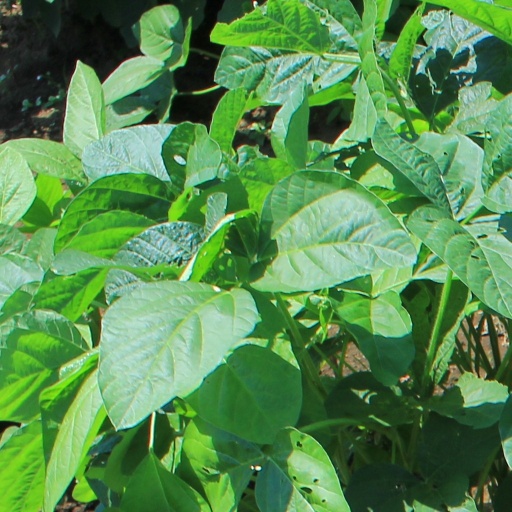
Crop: soybean